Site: brandenburg
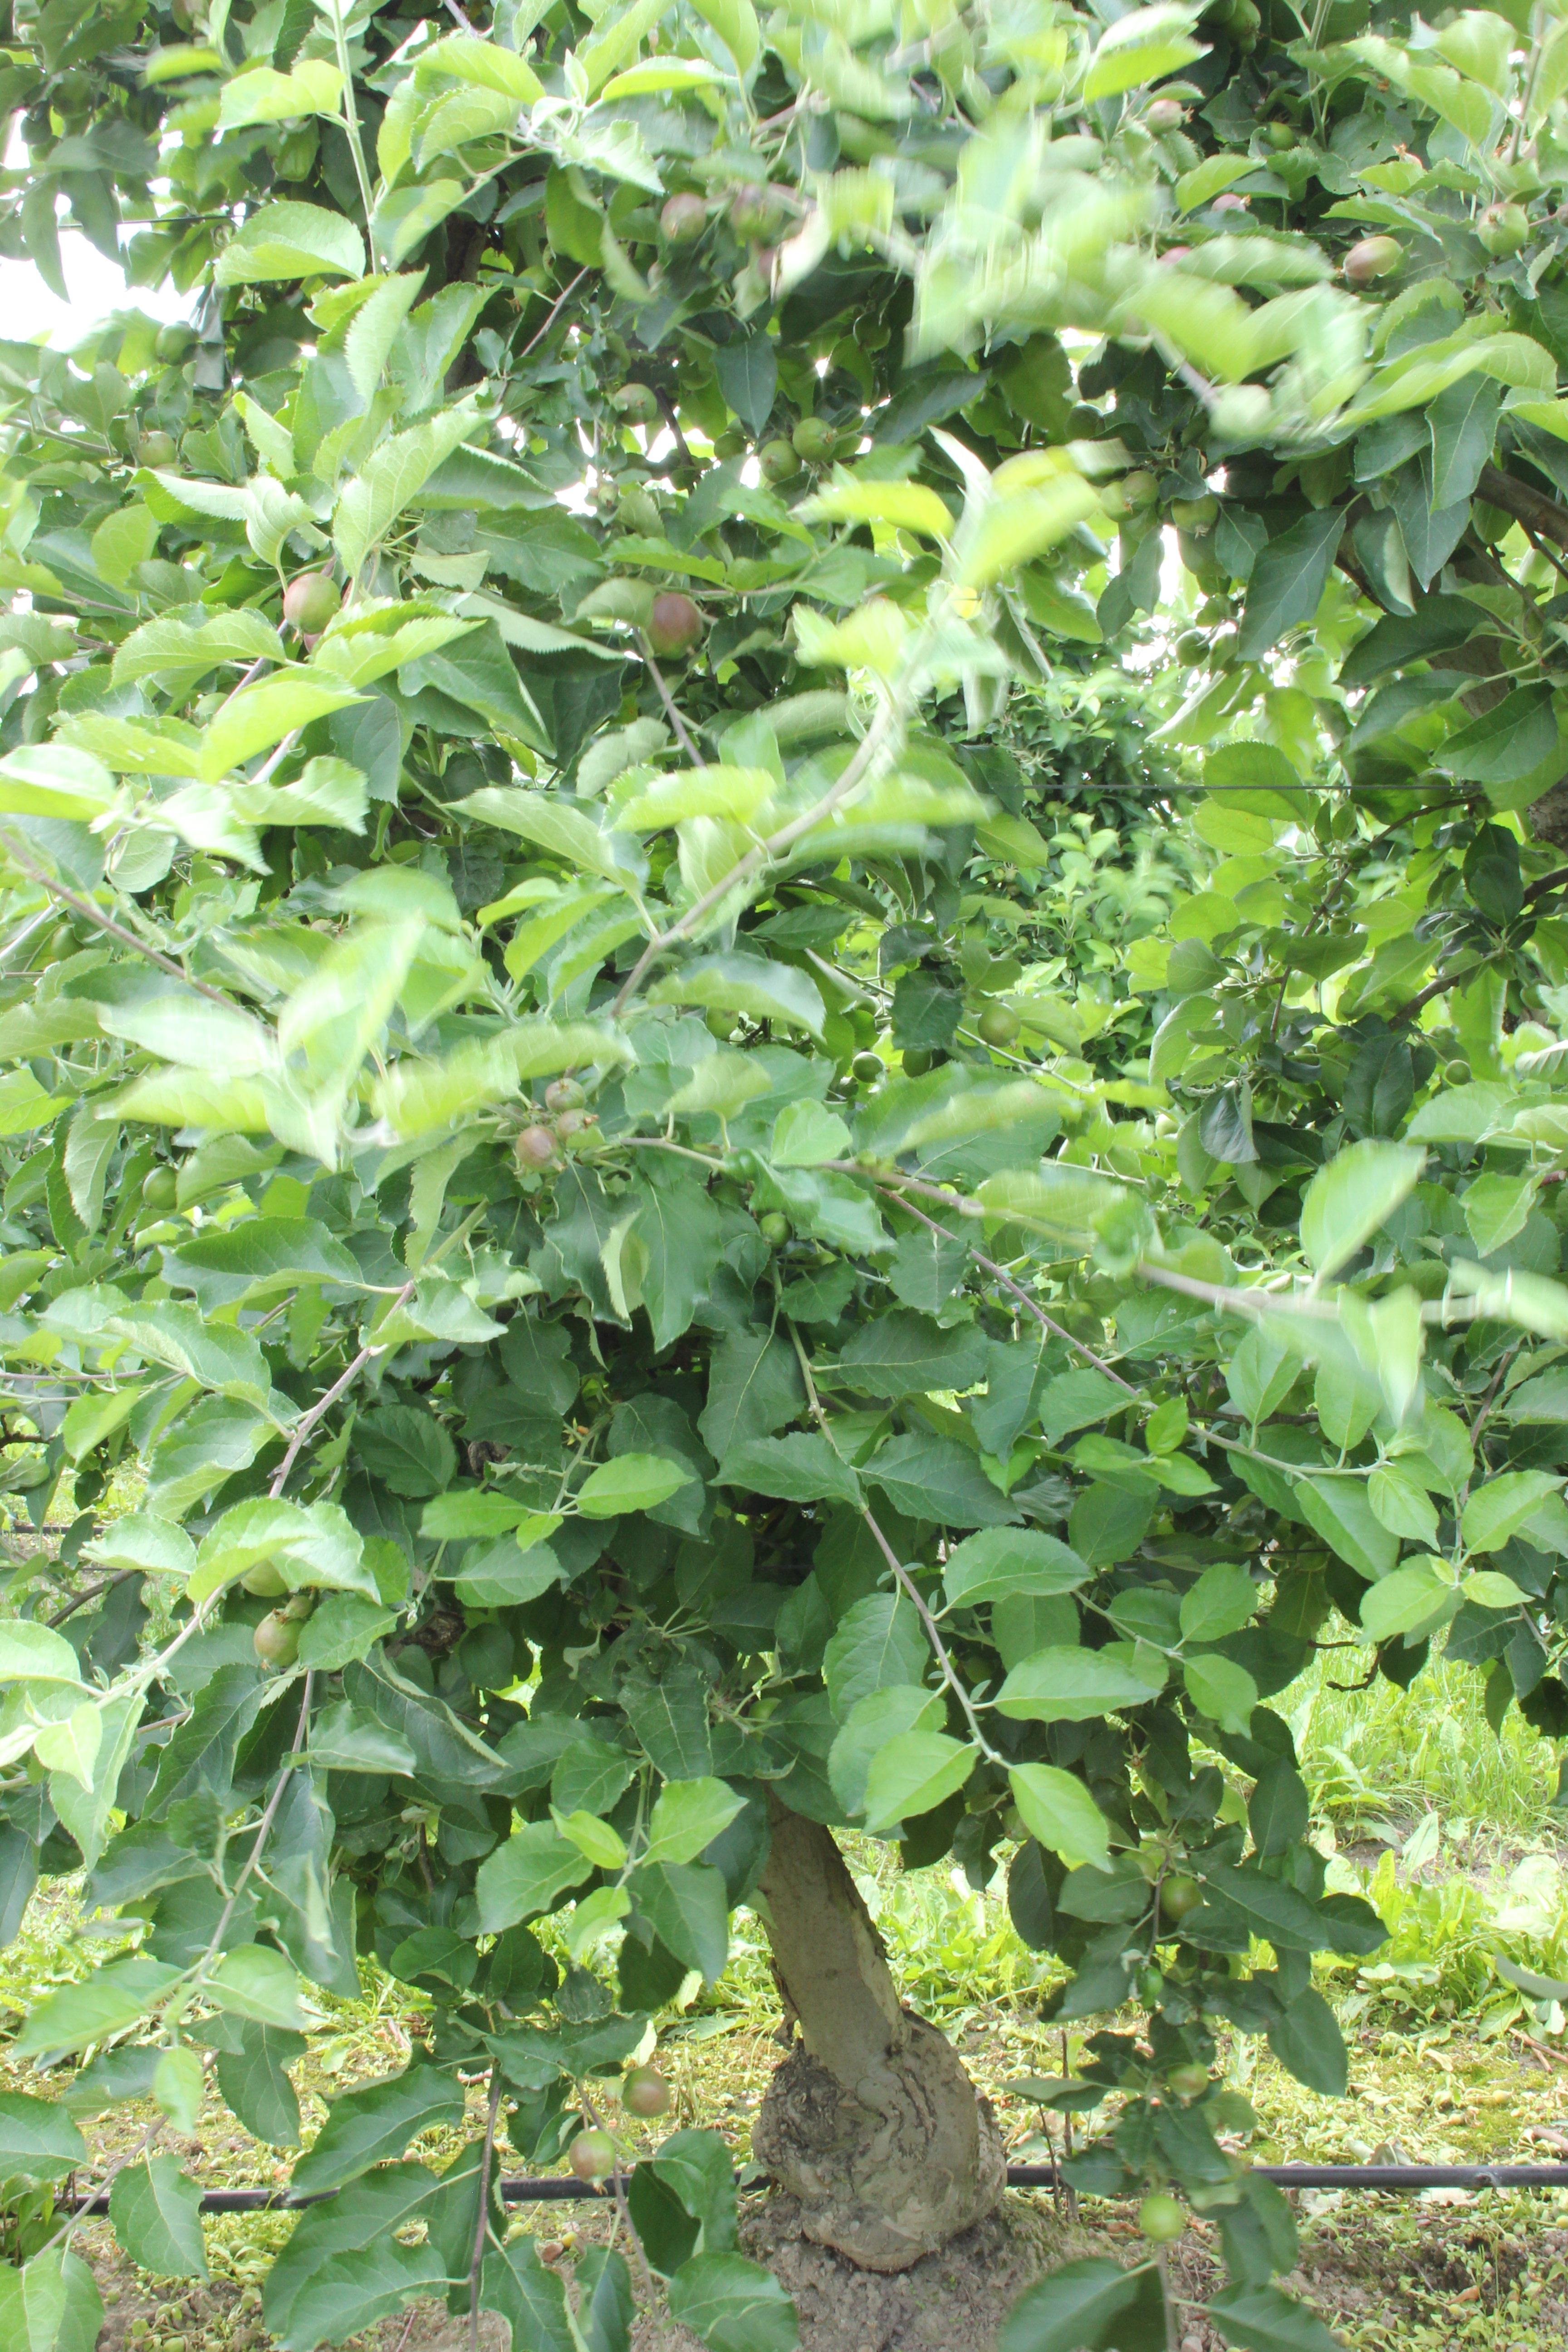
Growth stage (BBCH 73): Development of fruit